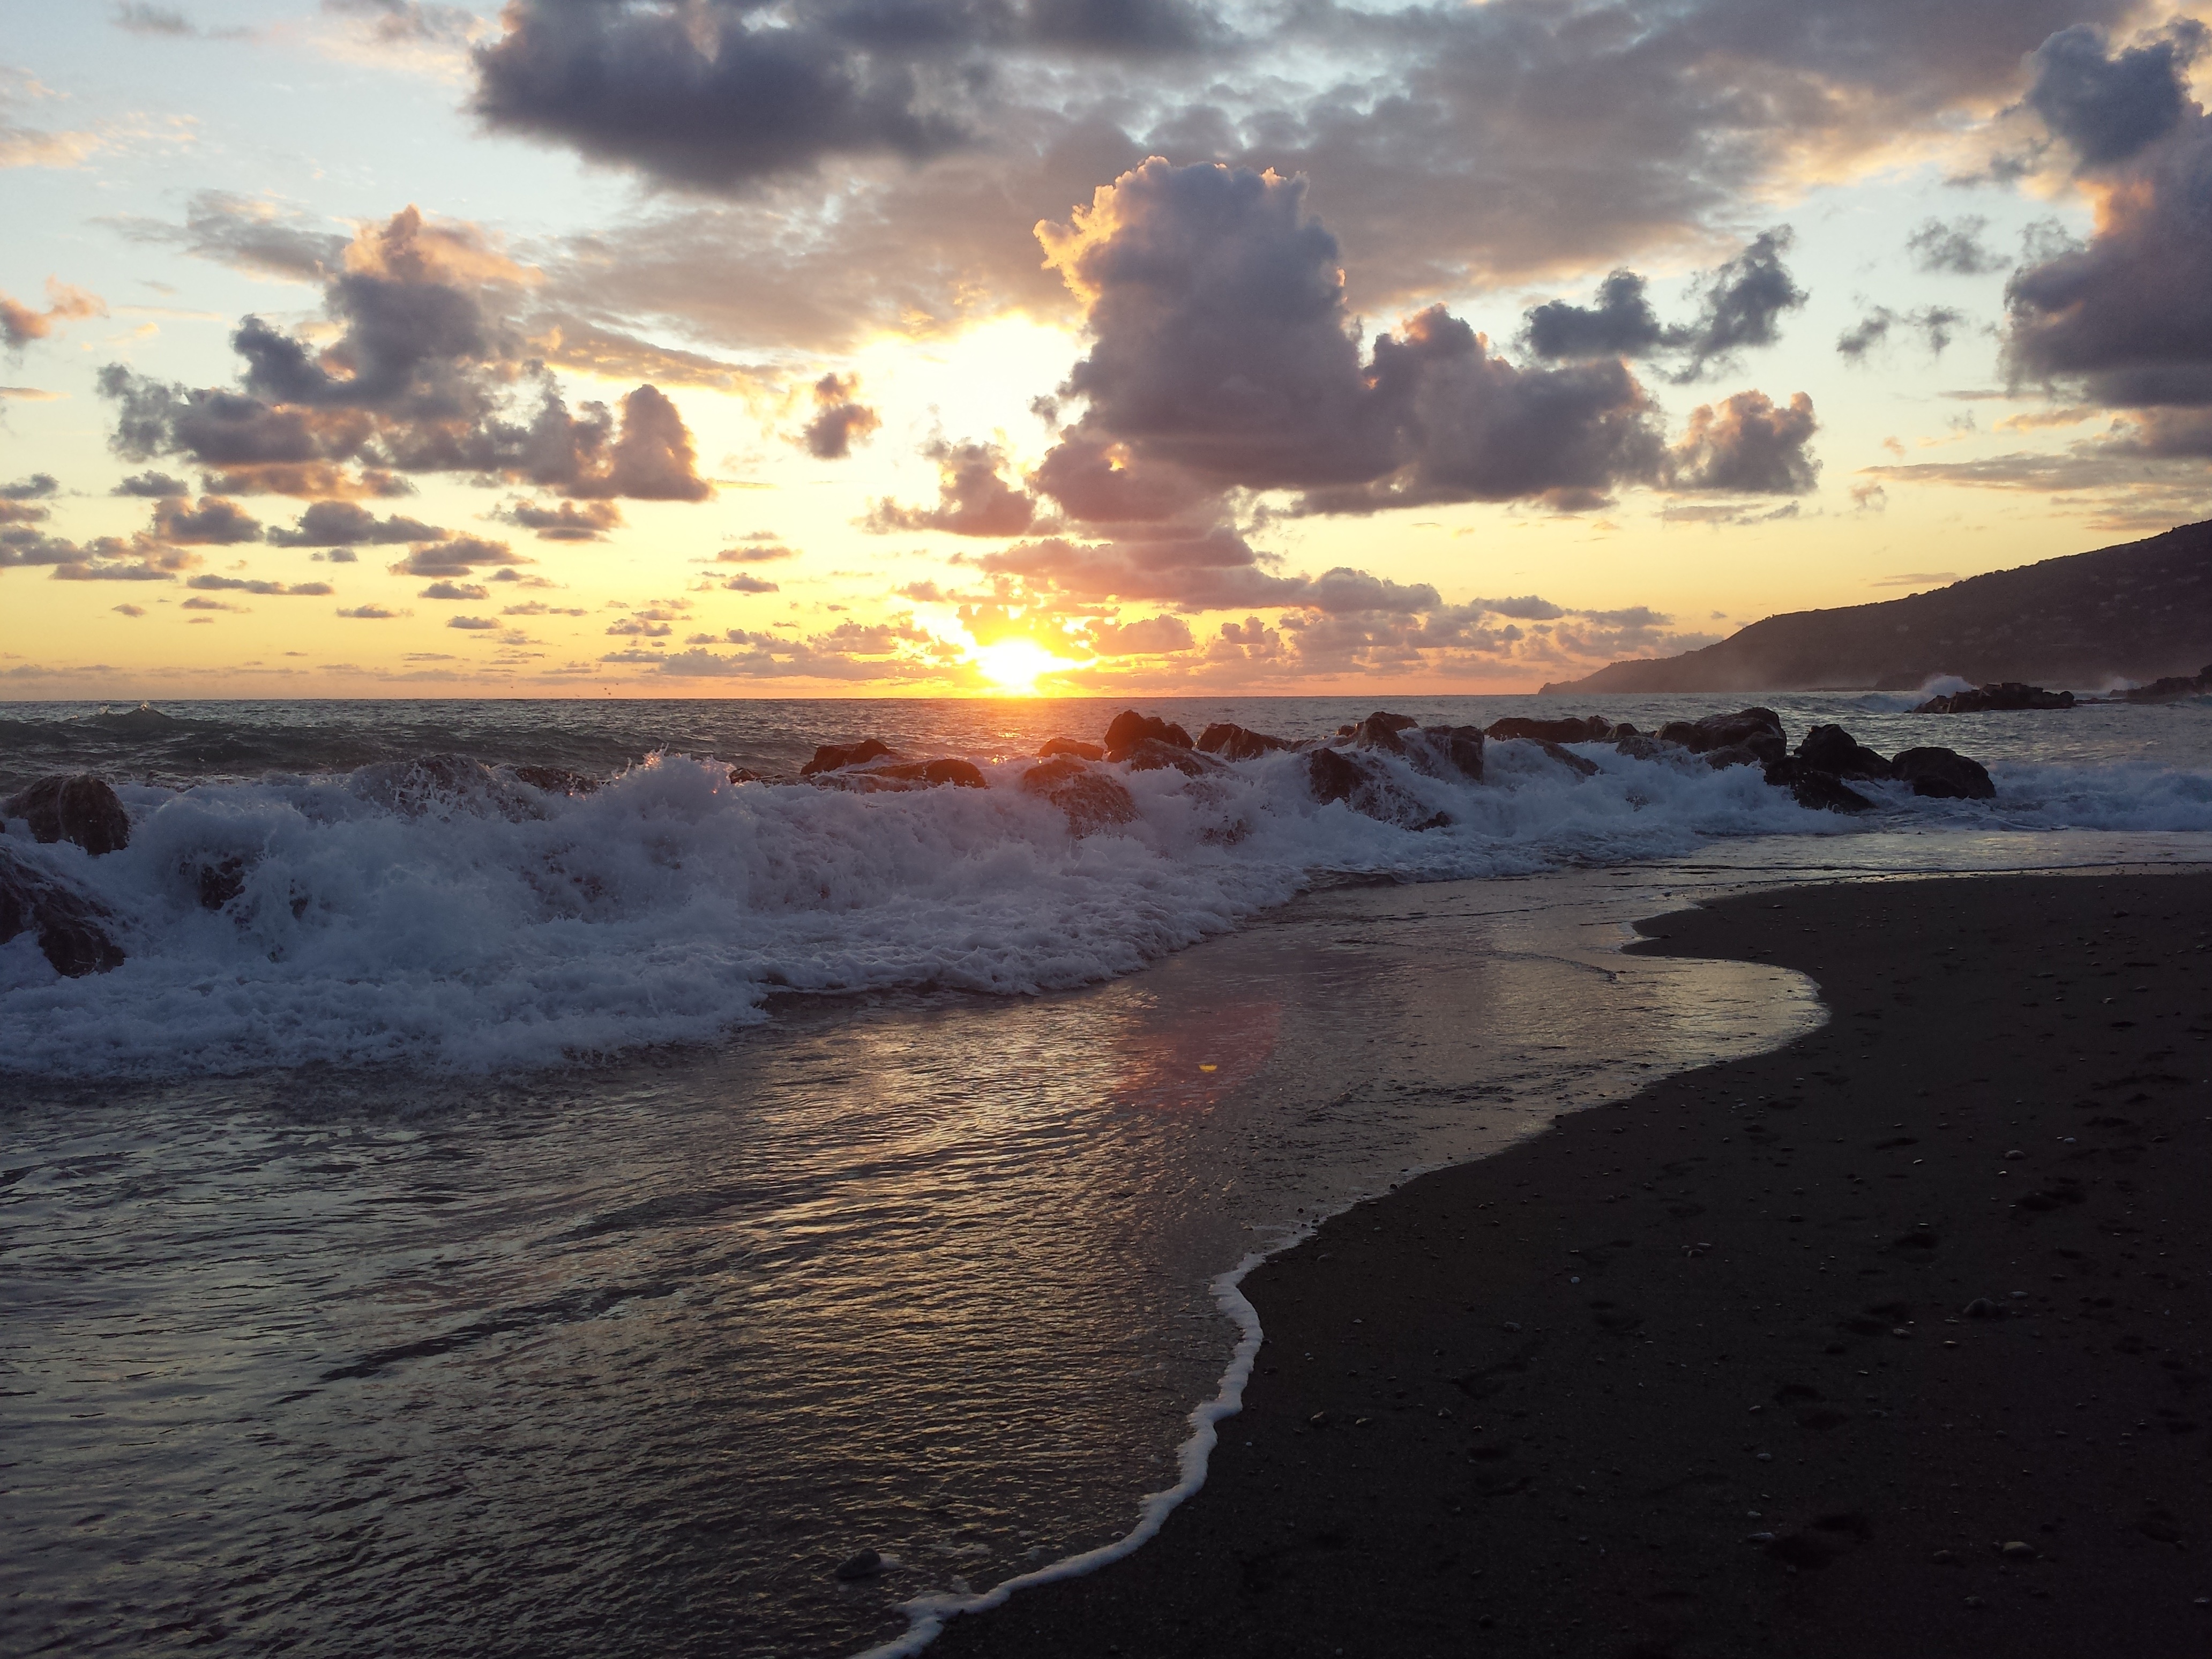
beach, sea, coast, sand, ocean, horizon, cloud, sky, sun, sunrise, sunset, sunlight, morning, shore, wave, dawn, dusk, evening, reflection, storm, bay, body of water, calabria, afterglow, tyrrhenian, wind wave